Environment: real
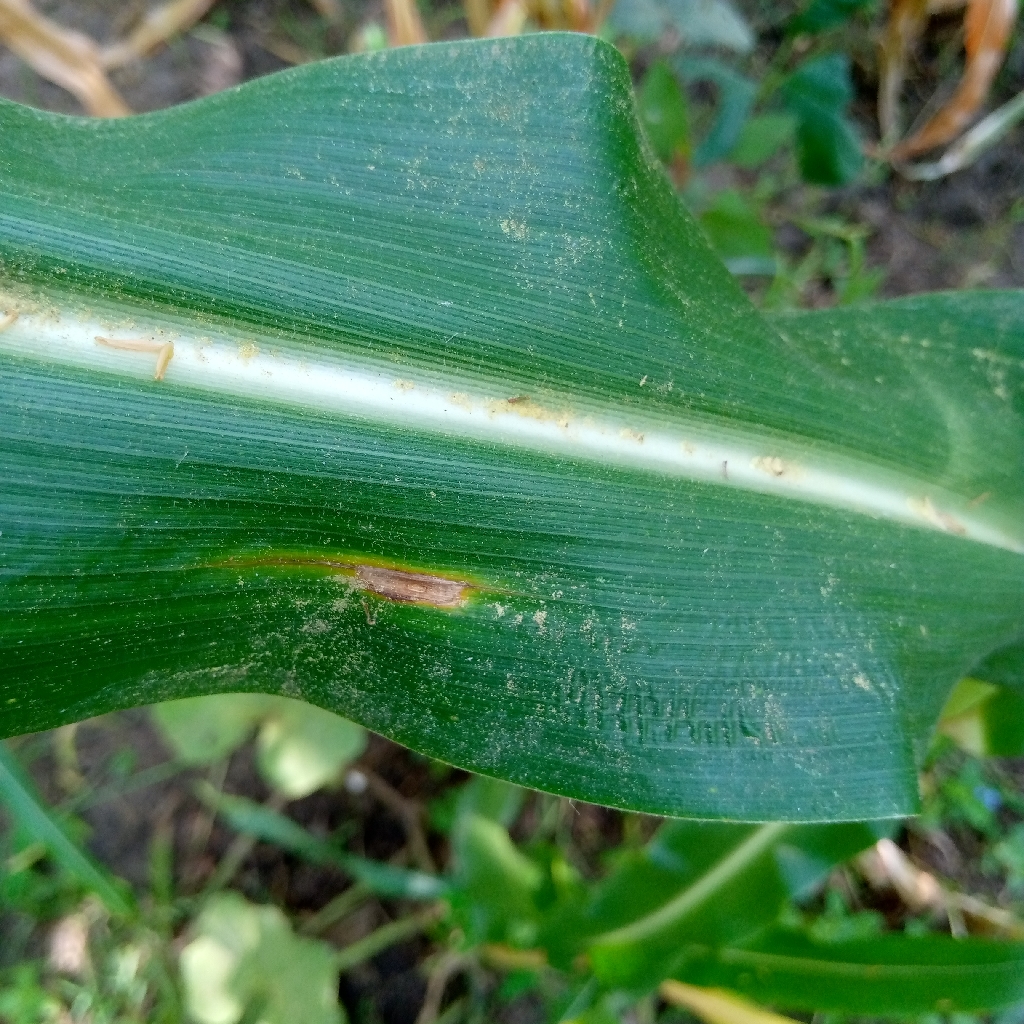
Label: northern_corn_leaf_blight